Chikurin-ji (Kōchi)

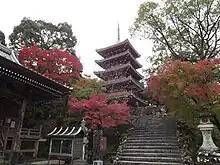

The temple houses a number of important sculptures and its late Edo-period gardens are a Natural Monument.